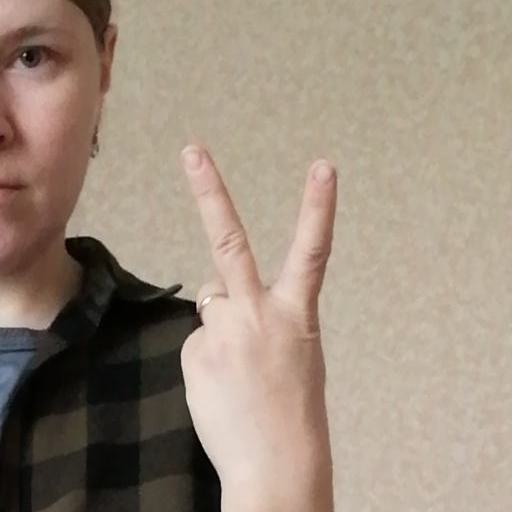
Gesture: peace_inverted